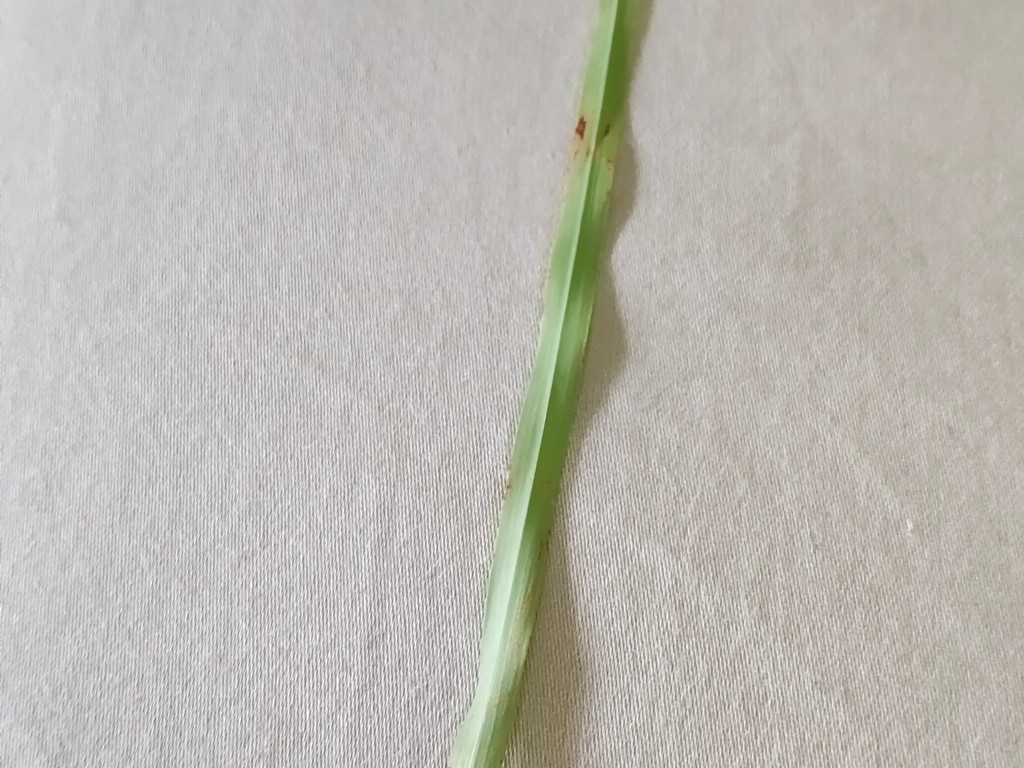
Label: Unhealthy